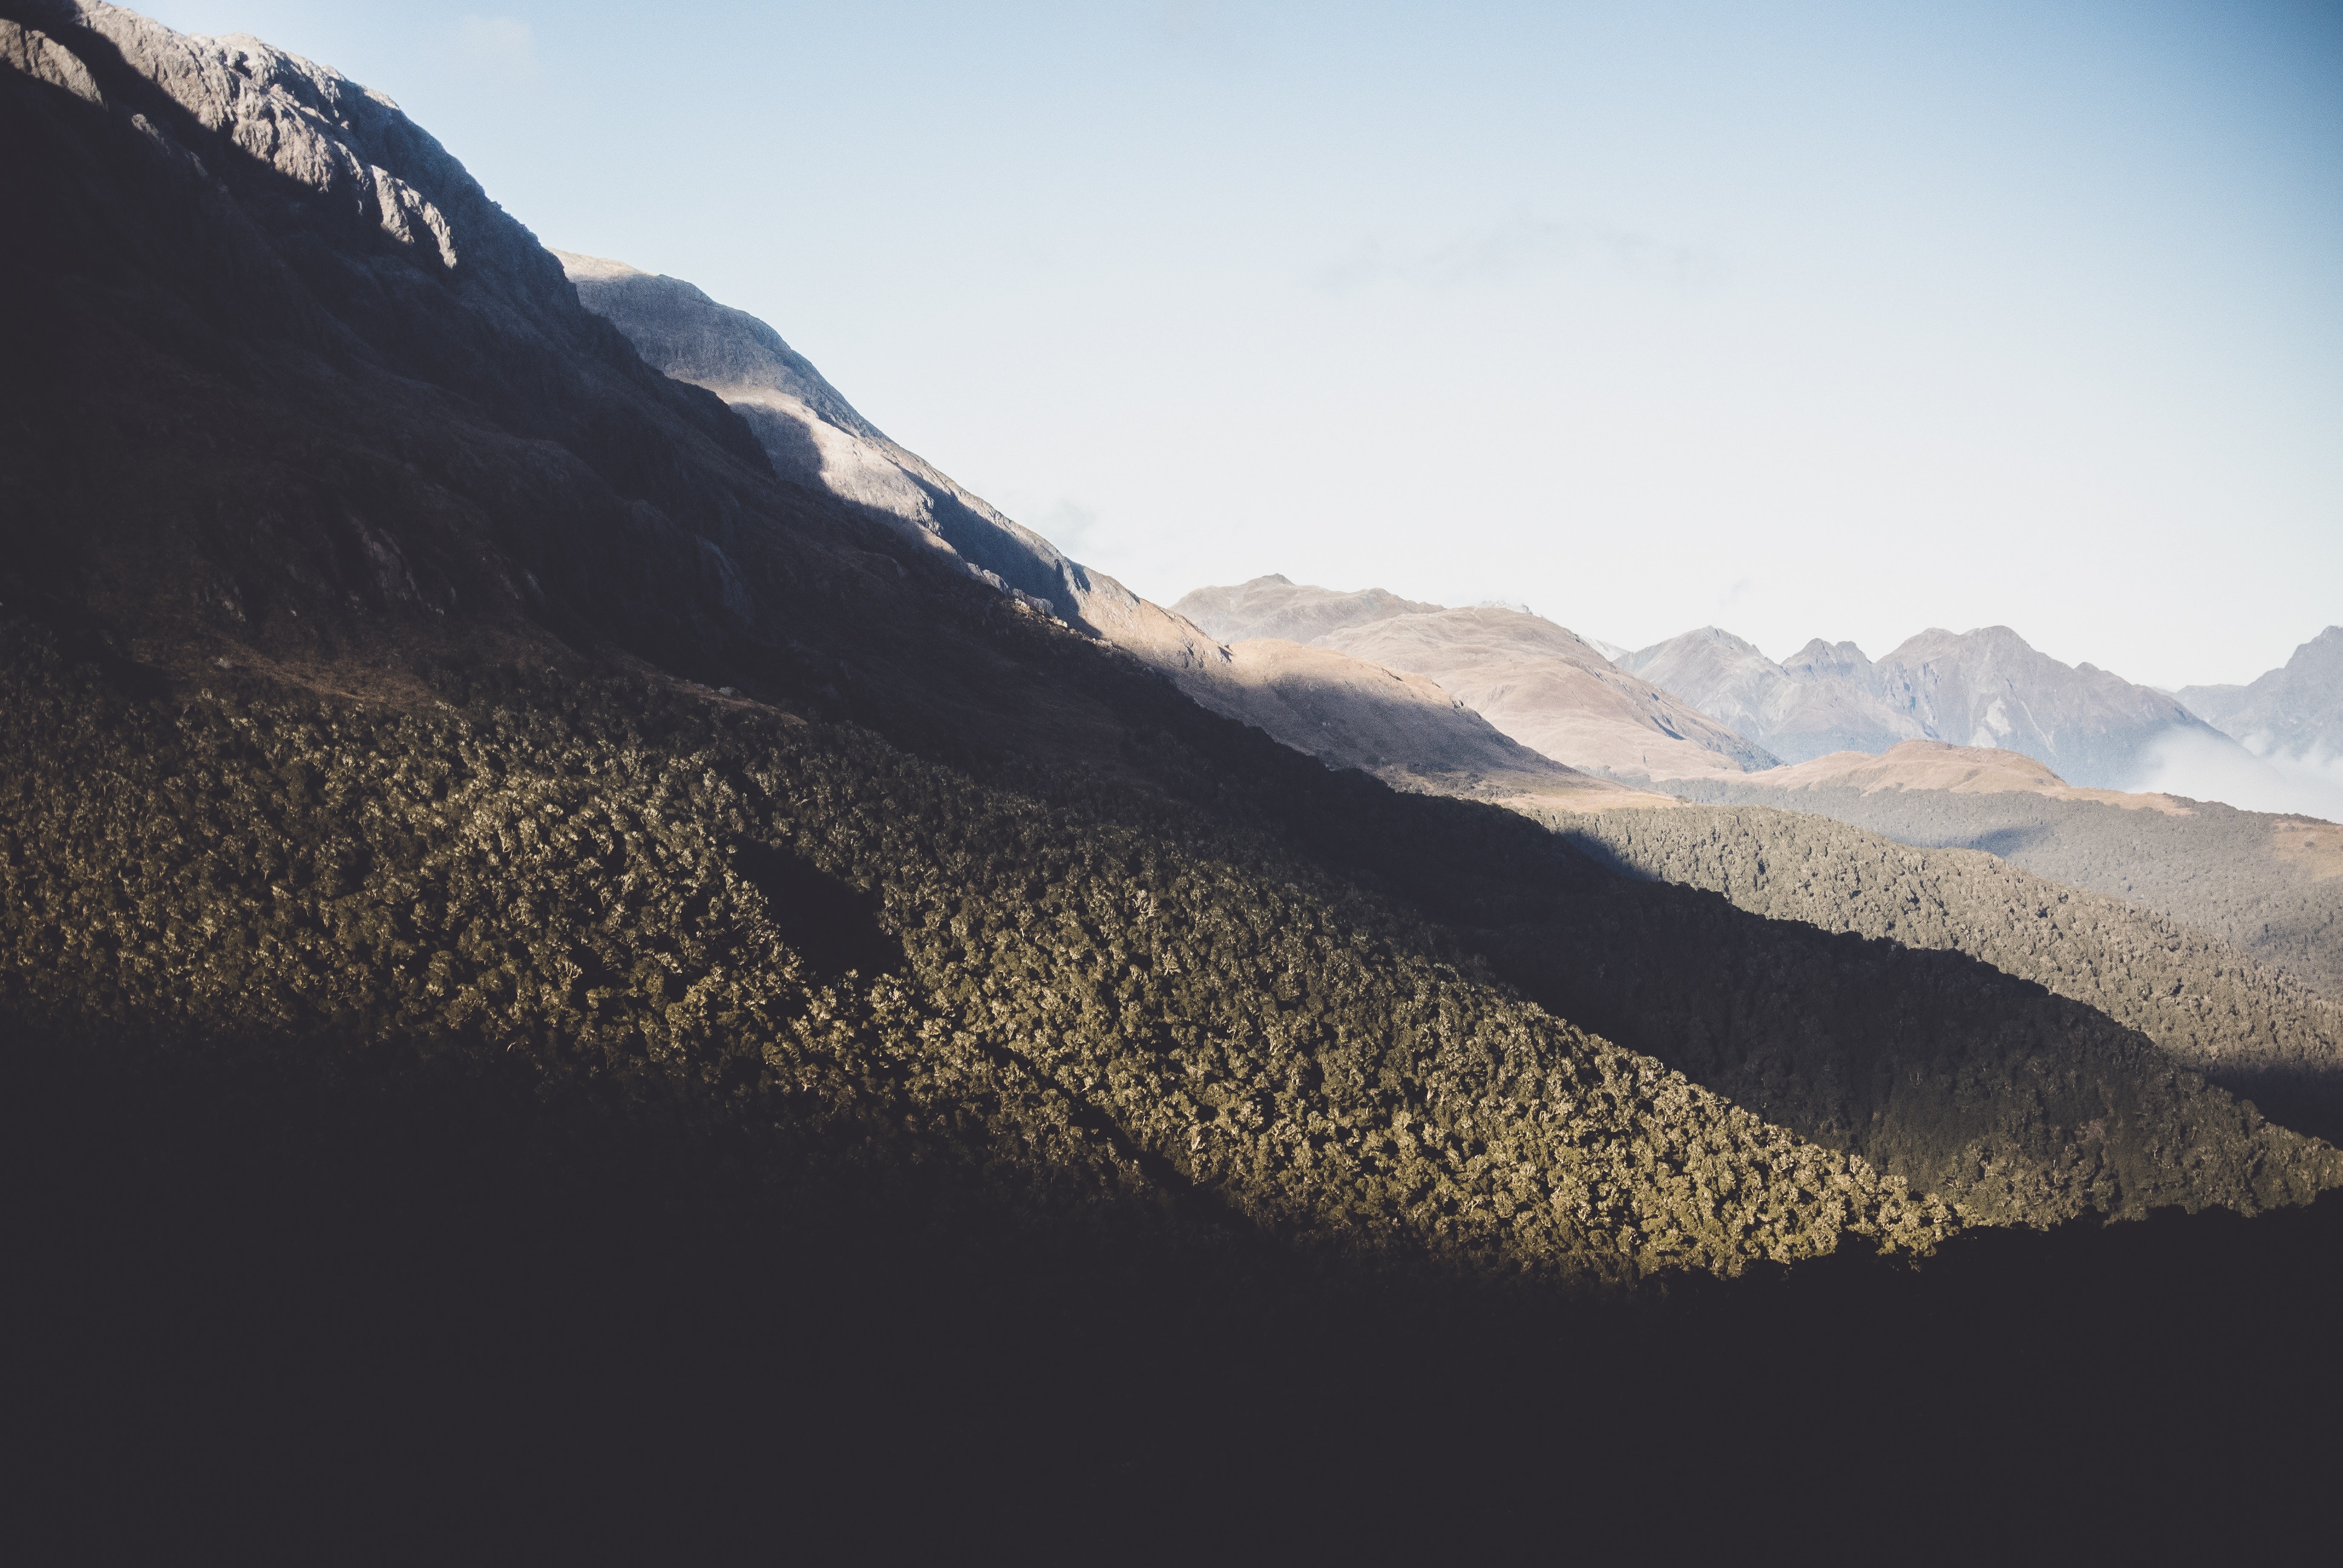
landscape, tree, horizon, wilderness, mountain, snow, winter, cloud, sky, sunlight, morning, hill, valley, mountain range, highland, terrain, national park, ridge, summit, cool image, massif, plateau, escarpment, fell, cool photo, elevation, mountain pass, mountainous landforms, mount scenery